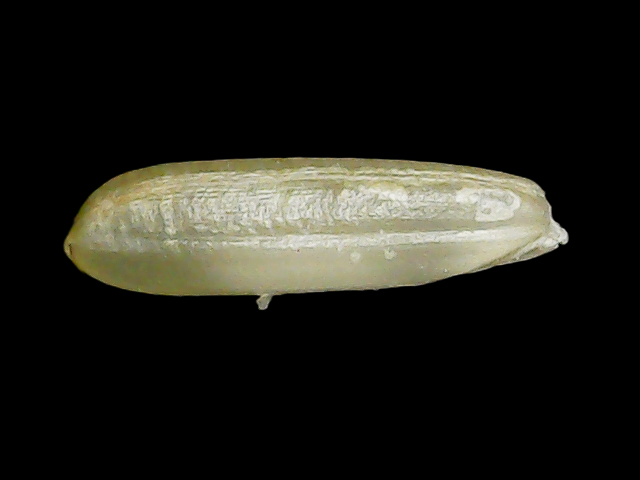
Rice variety: Binadhan21